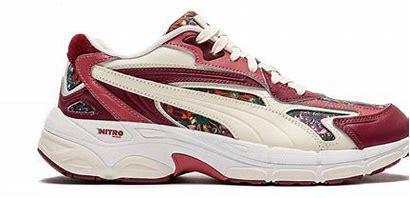
Brand: Puma
Model: Teveris Nitro